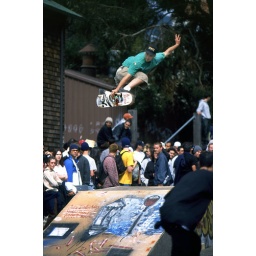
cross bone at a street demo in berkley. 1999